Science and invention in Birmingham

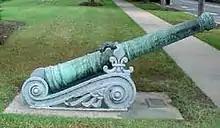
17th-century European saker cannon

In 1642 the early Birmingham mathematician and astronomer Nathaniel Nye publishes "A New Almanacke and Prognostication calculated exactly for the faire and populous Towne of Birmicham in Warwickshire, where the Pole is elevated above the Horizon 52 degrees and 38 minutes, and may serve for any part of this Kingdome".